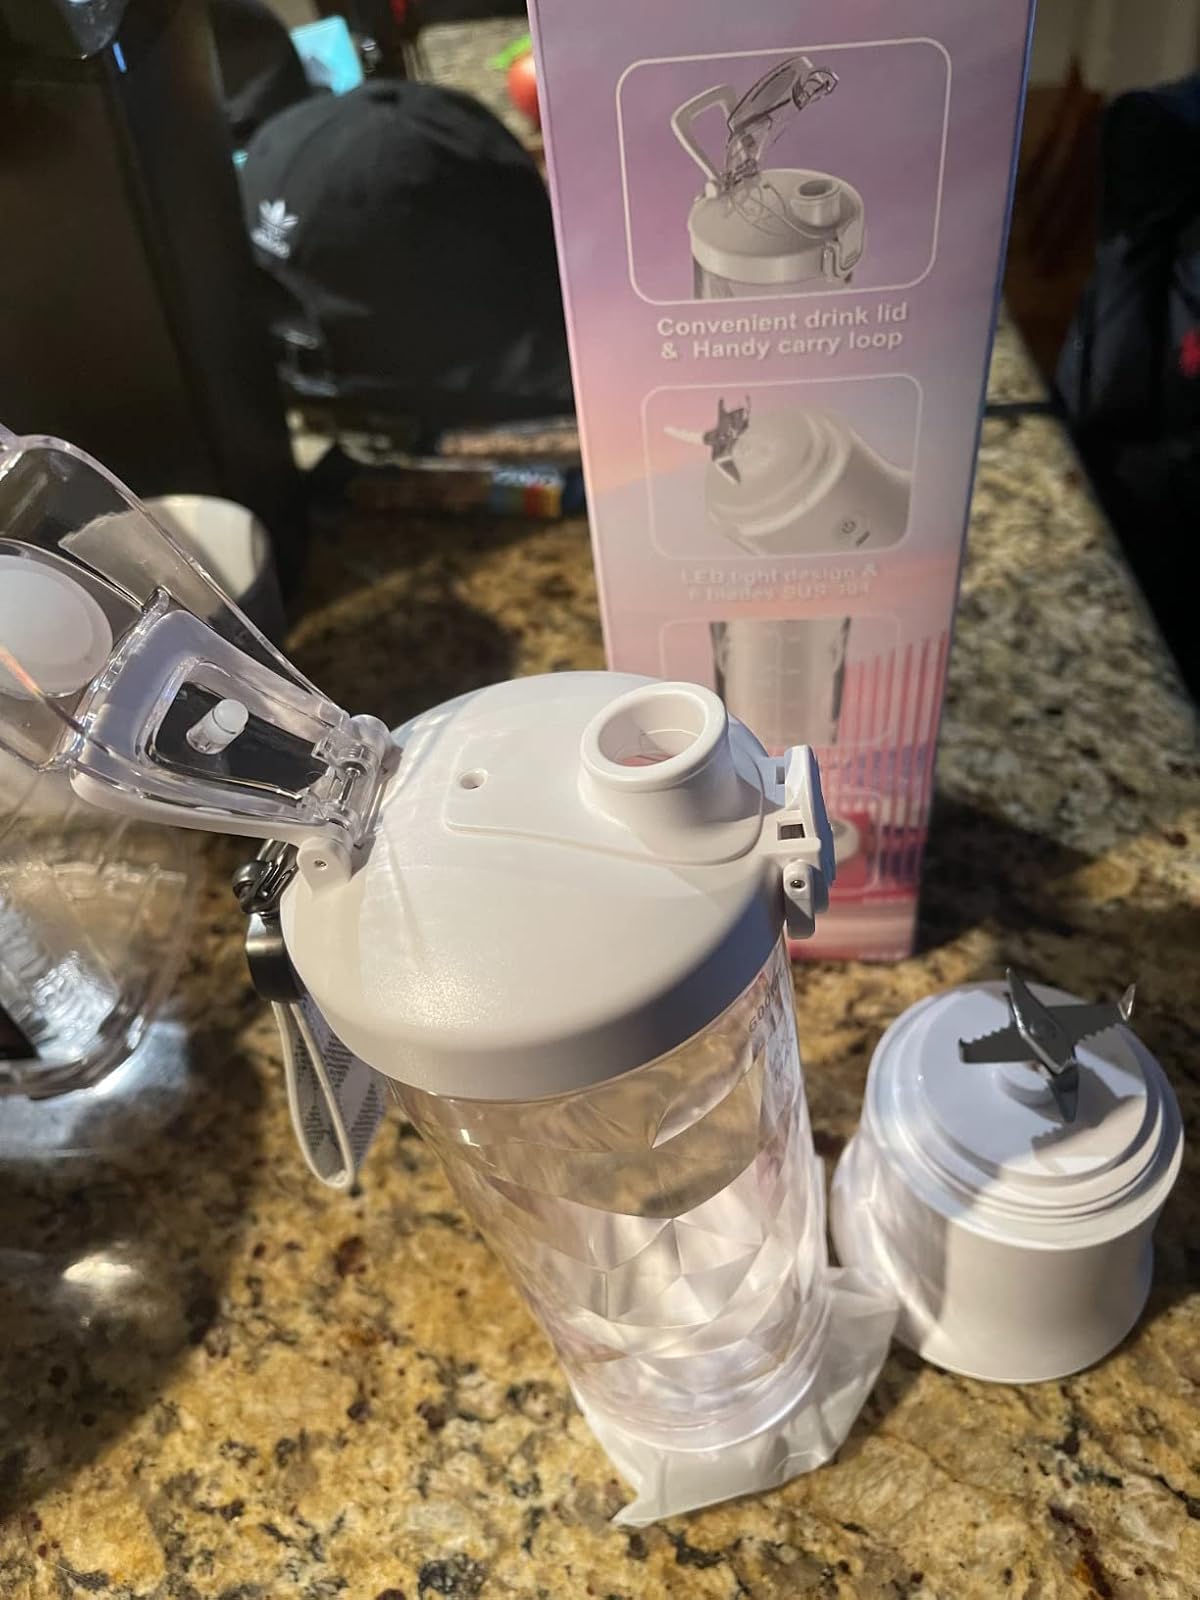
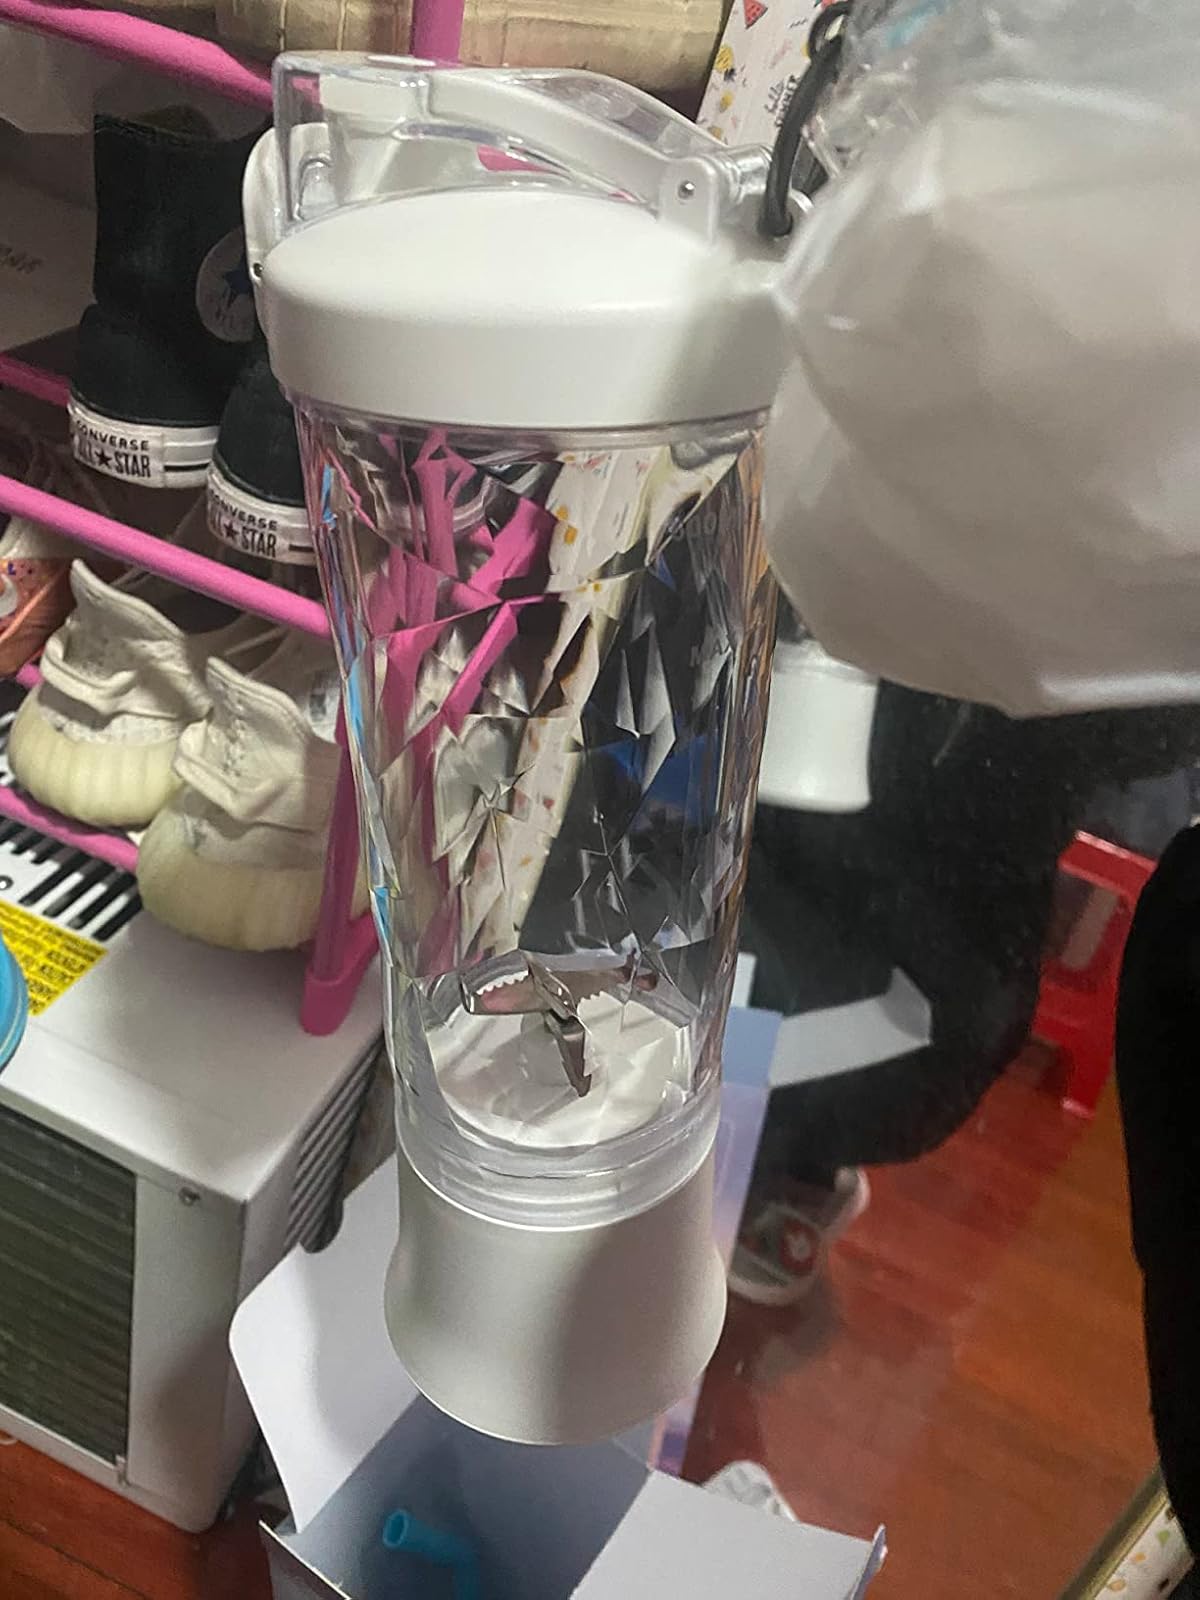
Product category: items_blender
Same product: yes